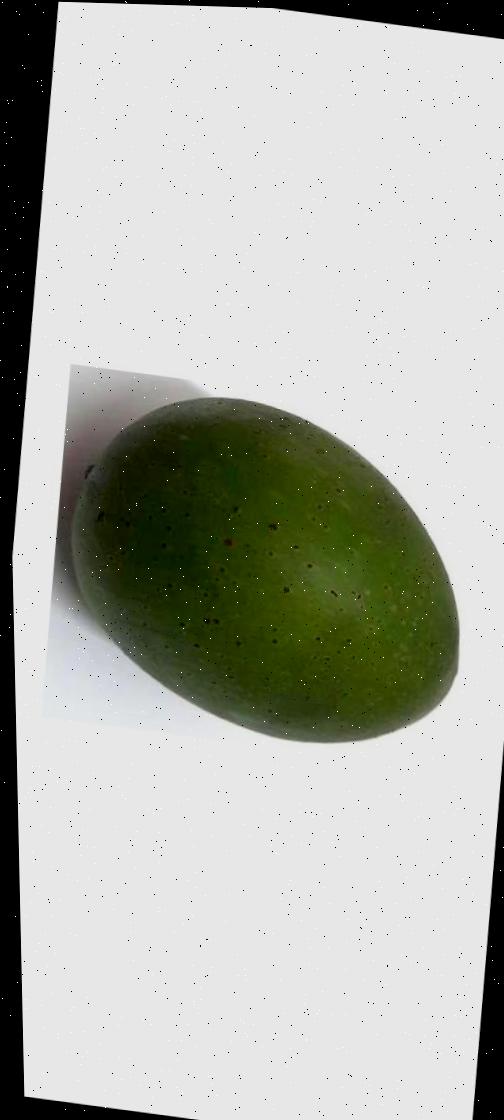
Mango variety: Ashshina Zhinuk